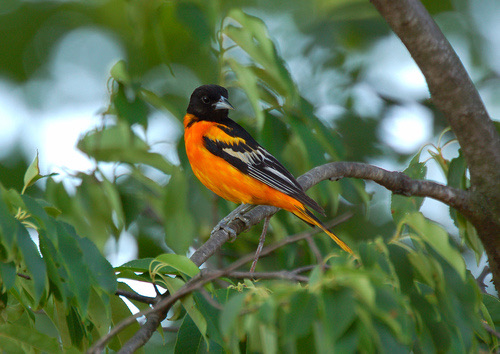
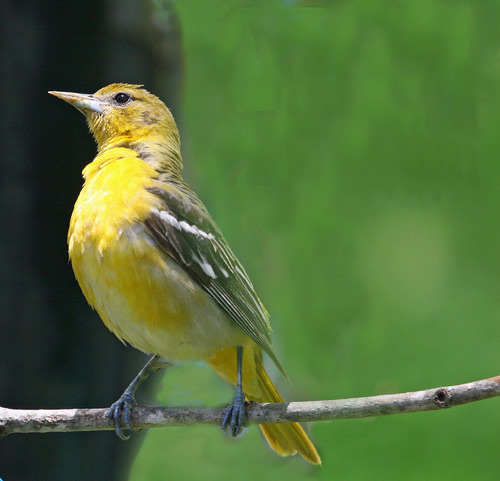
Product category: misc
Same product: yes